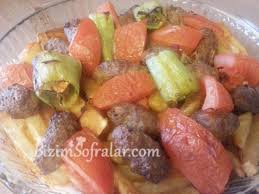
Yemek: izmir_kofte